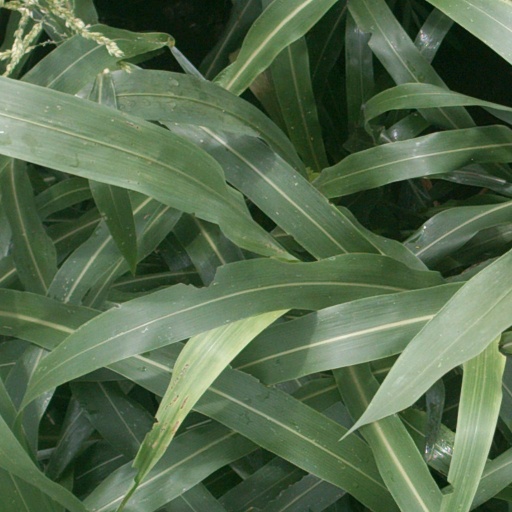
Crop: sorghum